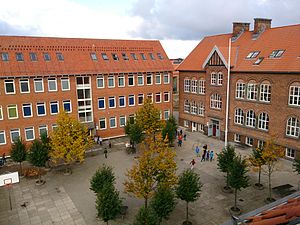
Hjørring Private Realskole
Skolen i oktober 2013.
Hjørring Private Realskole er dansk privatskole i Hjørring. Der er pr. feb. 2014 759 elever i 32 klasser, 49 lærere og 11 pædagoger og i alt 73 ansatte.